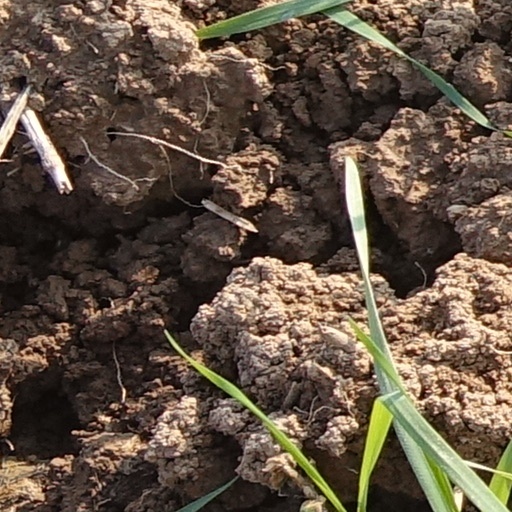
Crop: wheat